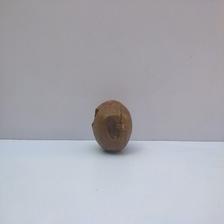
Size: Spoiled